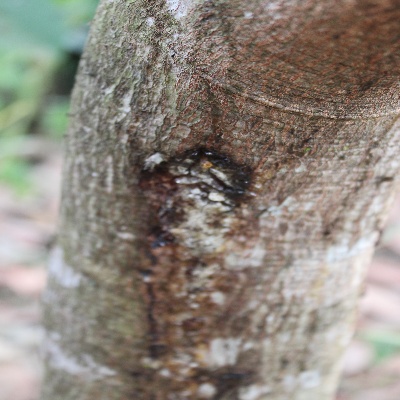
Crop: Cashew
Condition: gumosis